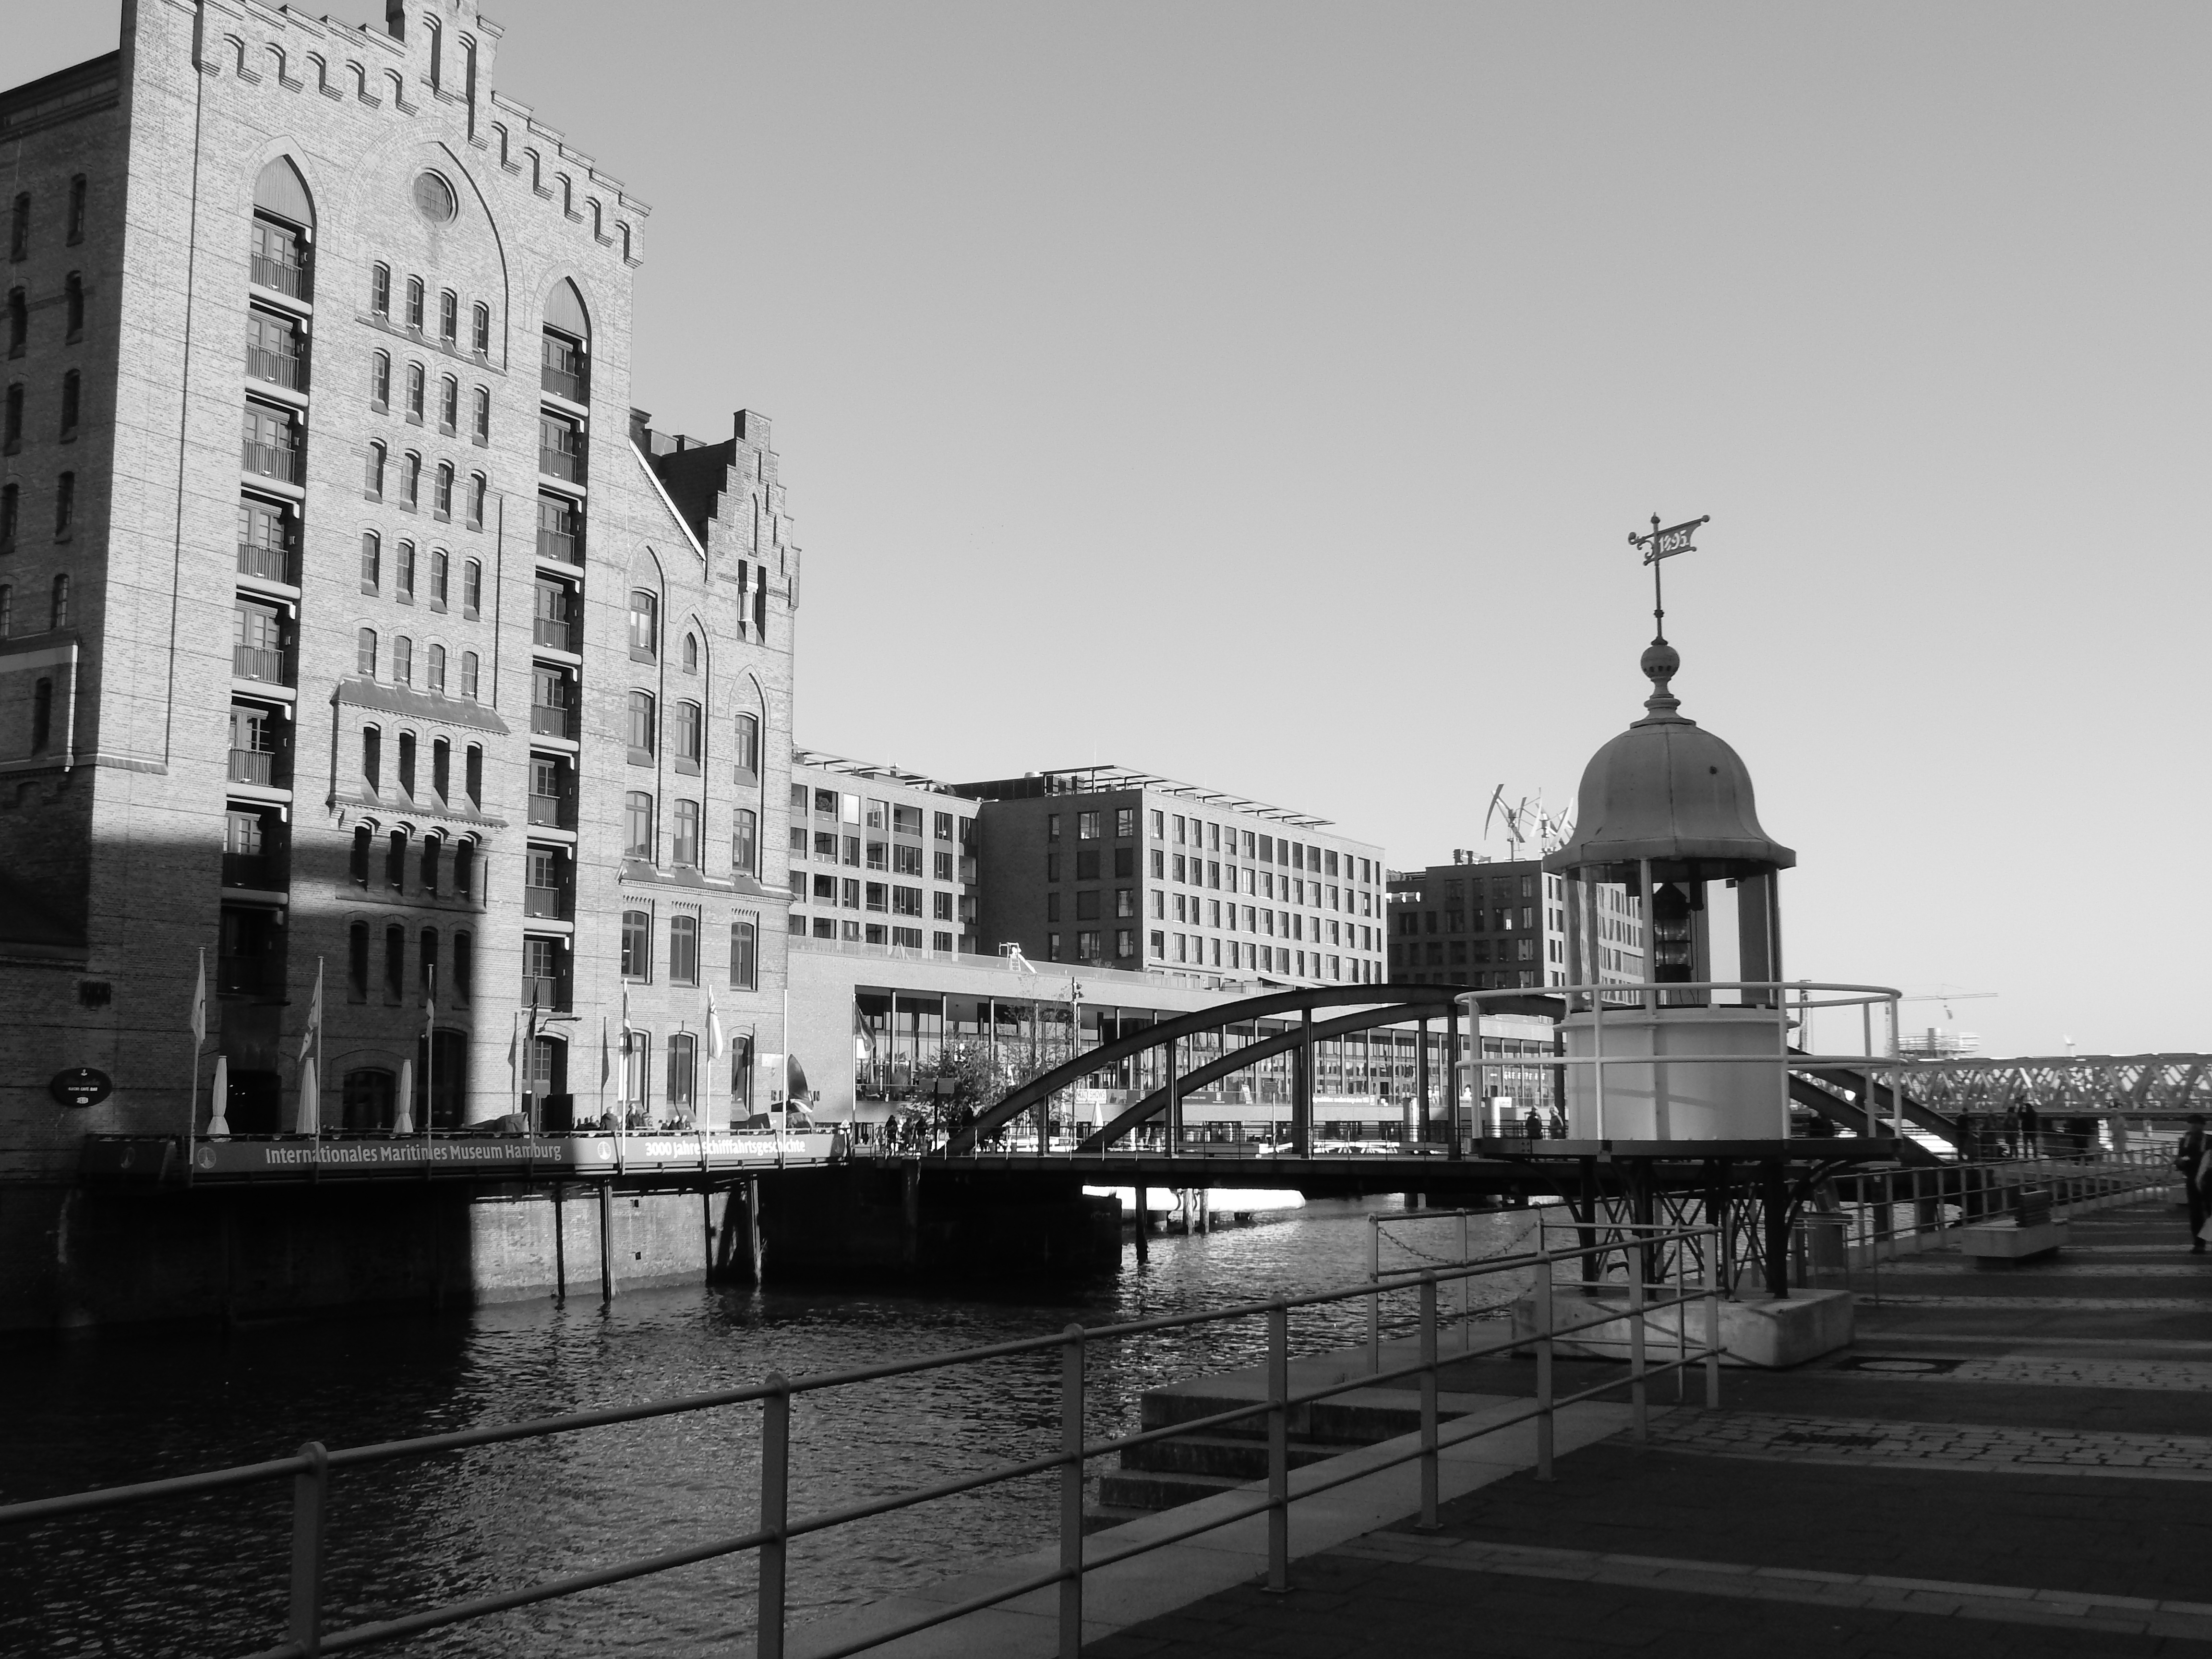
water, dock, black and white, architecture, bridge, skyline, street, building, city, cityscape, downtown, reflection, tower, landmark, monochrome, brick, waterway, tower block, homes, channel, shape, hamburg, speicherstadt, old speicherstadt, urban area, monochrome photography, maritime museum, human settlement, elbe arcades